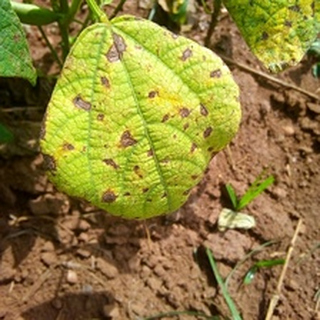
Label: bean_angular_leaf_spot